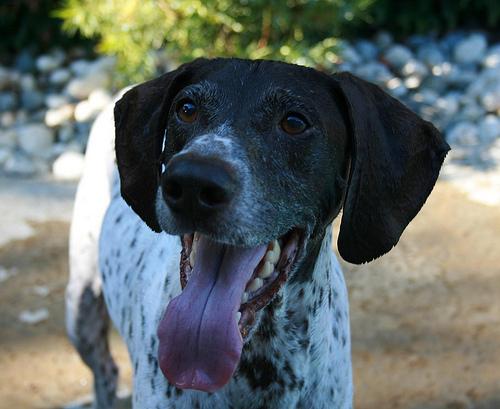
Breed: german shorthaired